Question: Please indicate a possible affordance area of bicycle that can be used for sitting
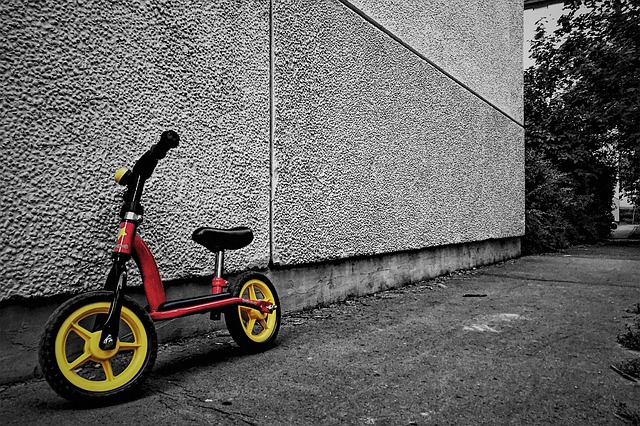
Answer: [189, 226, 253, 249]